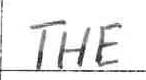
Label: the